Strait of Magellan

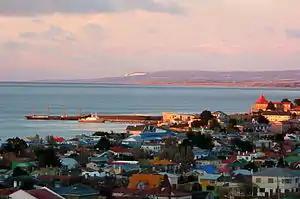
The "County of Peebles" and "Cavenga" are used as a breakwater for the harbour at Punta Arenas.

The strait is approximately long and wide at its narrowest point (Carlos III Island, west of Cape Froward). The northwestern portion of the strait is connected with other sheltered waterways via the Smyth Channel. This area is similar to the Inside Passage of Alaska. South of Cape Froward, the principal shipping route follows the Magdalena Channel. The climate is generally foggy and cold, and the course is convoluted with several narrow passages. It is several hundred miles shorter than the Drake Passage, but sailing ships, particularly clipper ships, prefer the latter. Its major port is Punta Arenas, a transshipment point for Chilean mutton situated on the Brunswick Peninsula. Exemplifying the difficulty of the passage, it took Magellan 38 days to complete the crossing.